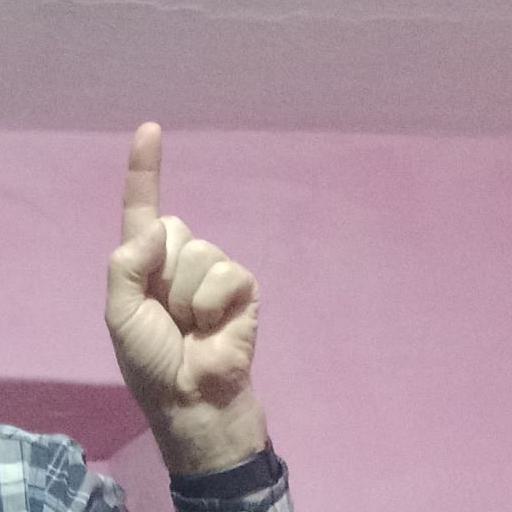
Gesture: one